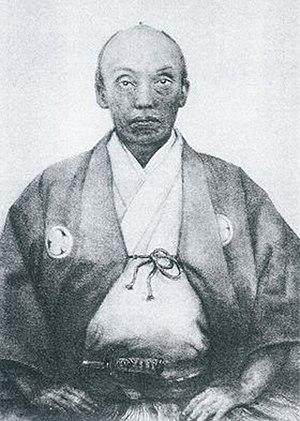
Toshiakira Kawaji, né le 25 avril 1801 au Japon, dans la province de Bungo et suicidé le 15 mars 1868, est un vassal des Tokugawa et membre de l'administration du bakufu. Il est une des importantes figures du début de relations officielles entre la Russie et le Japon.